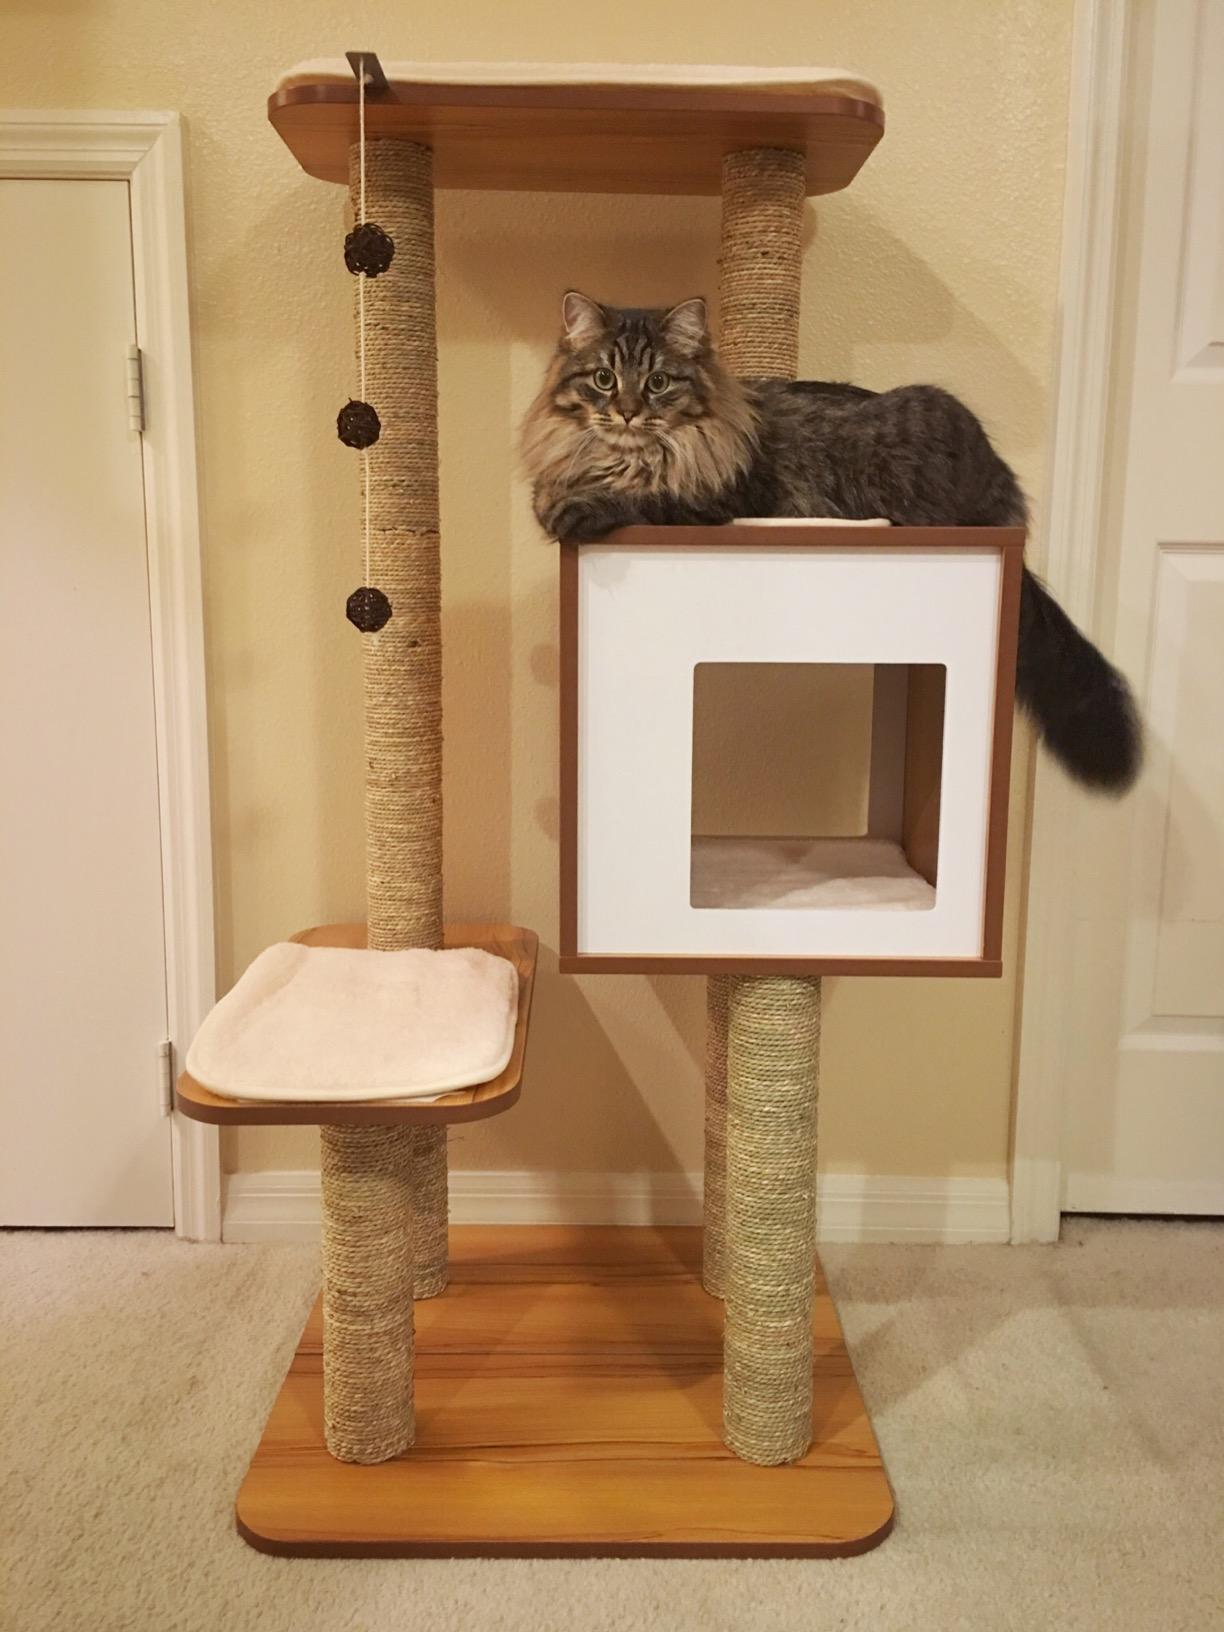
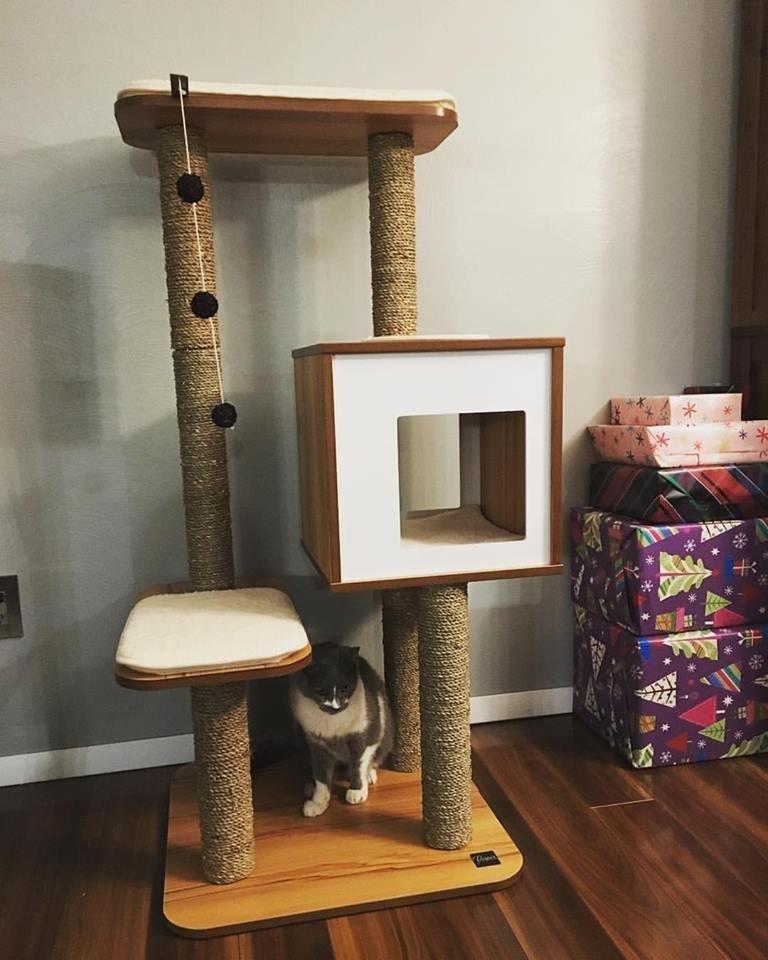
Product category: items_cat tree
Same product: yes